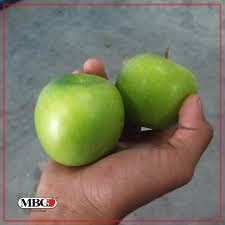
Label: apple